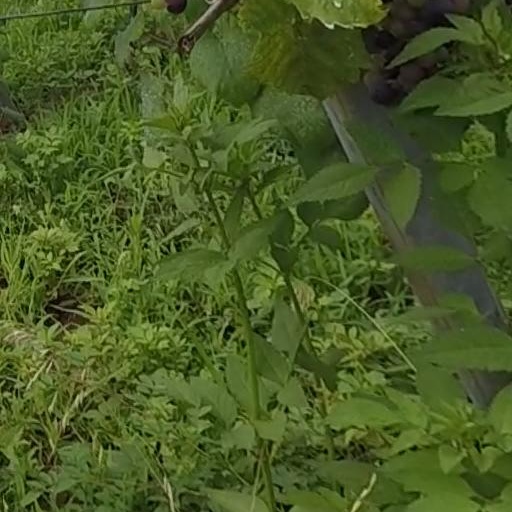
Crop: grape